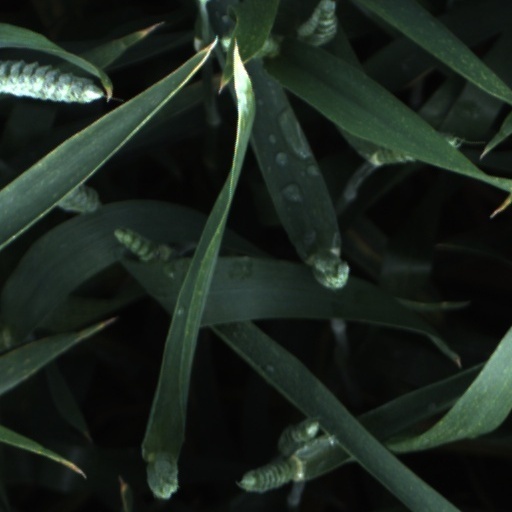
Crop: wheat